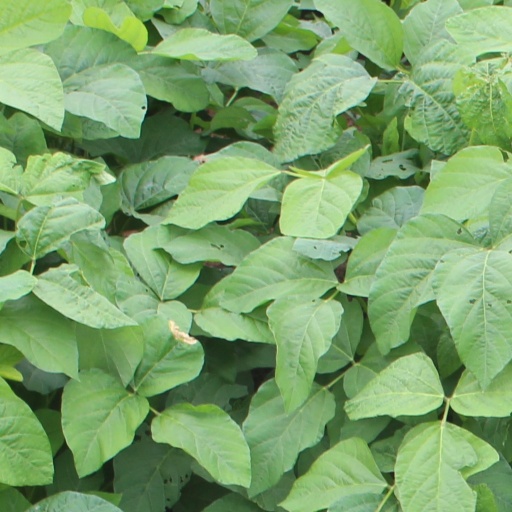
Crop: soybean